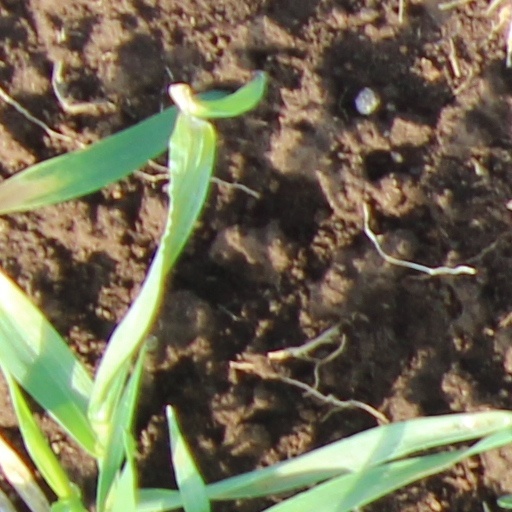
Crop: wheat